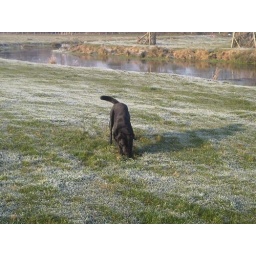
Our dog Louis snuffling in the frosty grass by the river in Seaton field- January 2009.